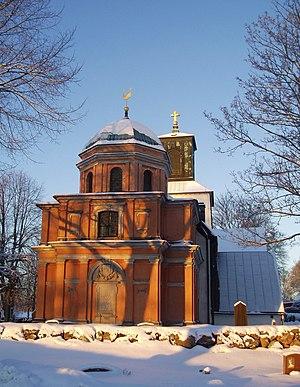
L'église de Spånga, en suédois Spånga kyrka, est une église située à Tensta dans la banlieue nord-ouest de Stockholm. Construite à la fin du XIIᵉ siècle, elle est l'un des plus anciens monuments de la capitale suédoise.